The Owl Service (TV series)

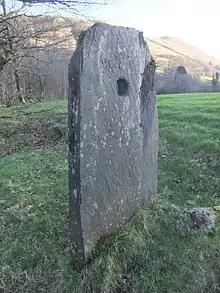
The Stone of Gronw on the bank of the River Dovey was carved by Edward Rowlands for Granada TV's "The Owl Service" in 1969

Llech Ronw (The Stone of Gronw) for the series was carved by local stone mason Edward Rowlands from a brief by designer Peter Caldwell: "An upright piece of slab stone or slate (like a gatepost) with a 4" dia rough hole cut through it 1'.0" from the top and a roughly etched grooved pattern of circles 2'.0" from the top. The stone should be 5'.00" above the ground and 2".0 below. The stone should be very rough and weather-worn and will represent an ancient monument". After the production was finished the stone was left in situ by the River Dovey below Bryn Hall but Rowlands added his name to the carving so that his work would not be mistaken for a real ancient monument.